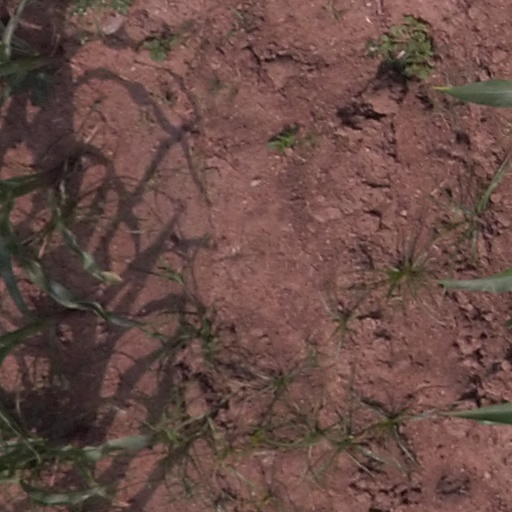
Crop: maize; corn